Dr. James Davies House

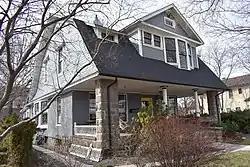
The Dr. James Davies House in 2019

The Dr. James Davies House in Boise, Idaho, is a 2-story, shingled Colonial Revival house designed by Tourtellotte & Co. and constructed in 1904. The first floor is veneered in composite brick which may not be original to the house. The shingled upper story has flared walls at its base and small shed roof decorations above side windows. Other prominent features include a gambrel roof that extends over a cross facade porch with stone pillars at its front corners. The right front portion of the roof at its curb is cut inward of the lateral ridgebeam to expose a small, second-floor balcony above a beveled side bay. A large, pedimented front gable includes an off center, mullioned spider web window.